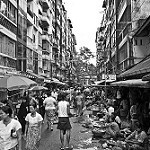
Label: B & W